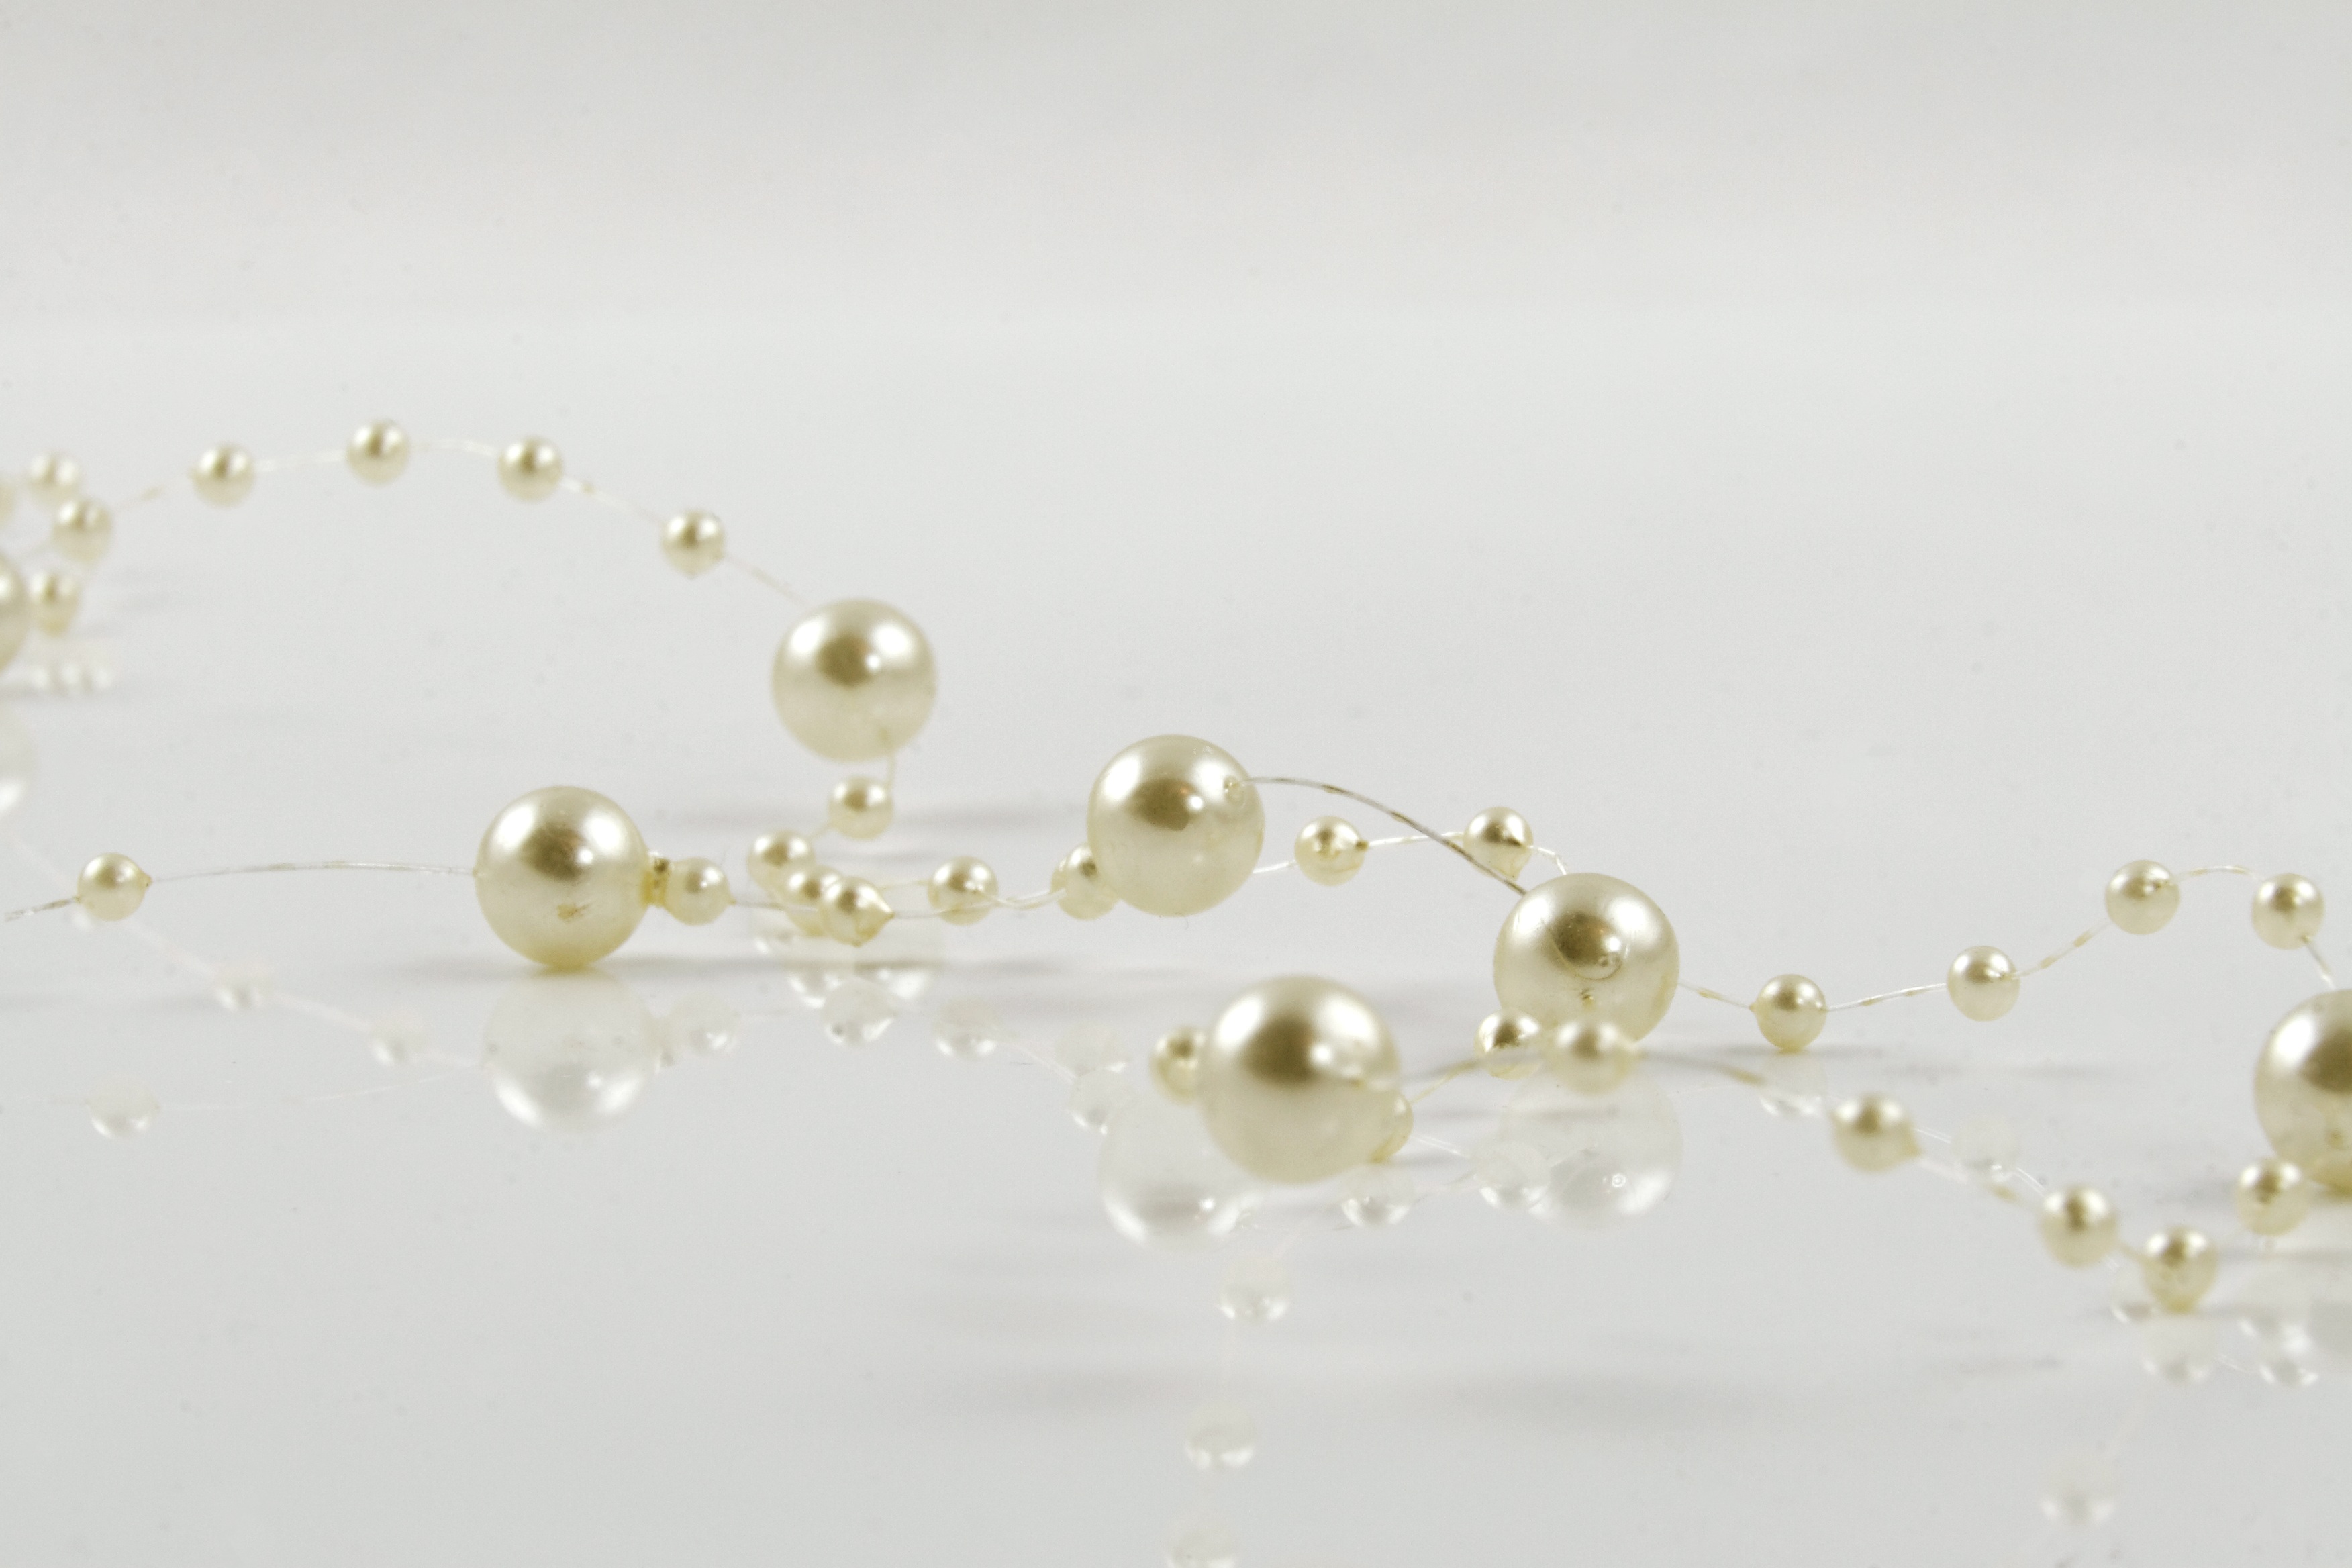
plastic, chain, petal, decoration, clothing, headgear, material, ornament, deco, jewellery, background, decorative, wallpaper, pearl, tiara, beads, gemstone, table decorations, fashion accessory, headpiece, hair accessory, artificial pearls